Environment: real
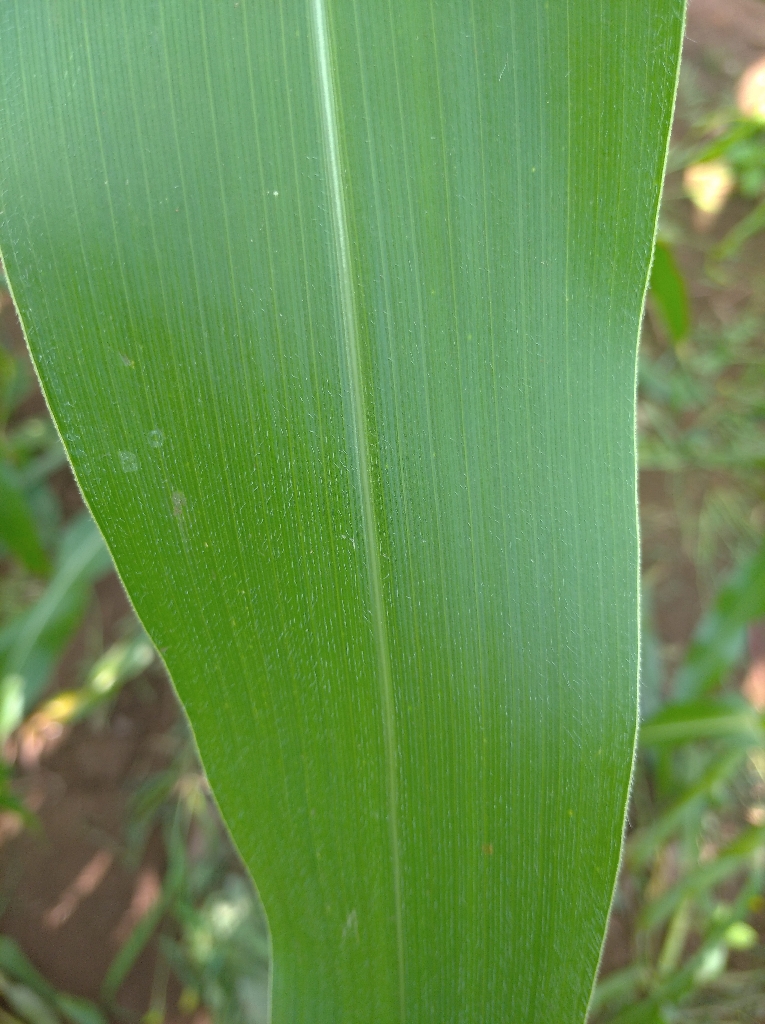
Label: healthy